Immaculate Conception Cathedral, Apia

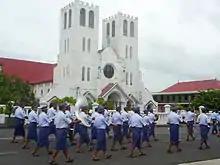
The old cathedral with the Police Band of Samoa

In 1852, William Pritchard sold a plot of land in Mulivai, about three-quarters of an acre (or 3000 m²), to Bishop Bataillon, onto which Bataillon's brother, Jacques, began building a church and a parish house. The first stone was blessed by the bishop on 8 December 1852, but work was interrupted by epidemics and a tropical cyclone in 1854, which destroyed eight ships and caused great damage to the plantations, resulting in problems with the food supply. As a result, the church was completed in 1857.